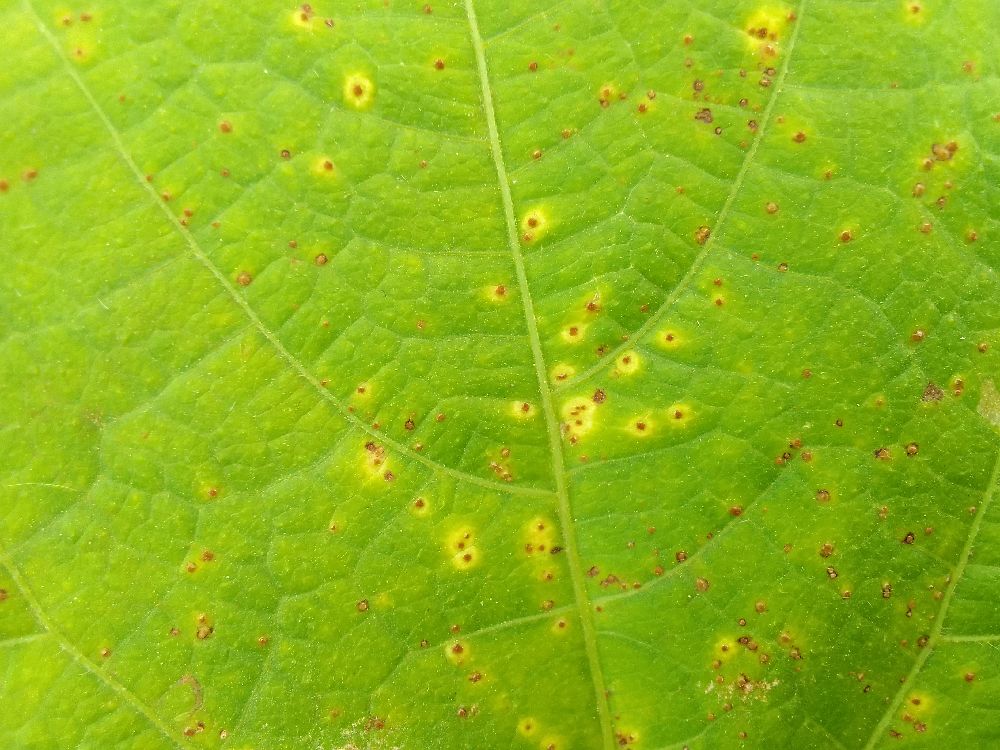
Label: rust